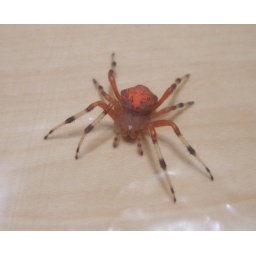
Billy found this. Photographed in a plastic bag so it didn't take up residence in the house.Fall 2006.